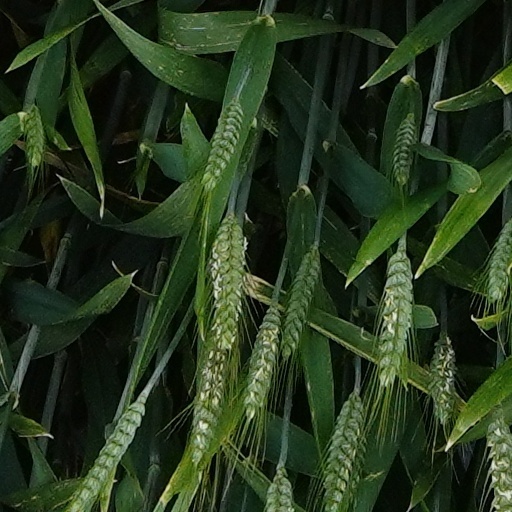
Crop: wheat